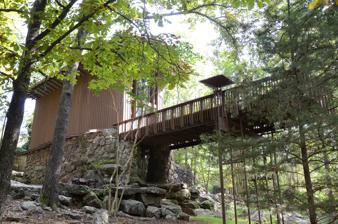
Building: Shaheen-Goodfellow Weekend Cottage
Country: United States of America
Year built: 1965
Historic house in Arkansas, United States United States historic place Shaheen-Goodfellow Weekend Cottage U.S. National Register of Historic Places Location in Arkansas Show map of Arkansas Location in United States Show map of the United States Location 704 Stony Ridge, Eden Isle, Arkansas Coordinates 35°30′0″N 92°6′30″W / 35.50000°N 92.10833°W / 35.50000; -92.10833 Area 1.3 acres (0.53 ha) Built 1965 ( 1965 ) Architect E. Fay Jones Architectural style Modern Movement MPS Arkansas Designs of E. Fay Jones MPS AD NRHP reference No. 97000854 Added to NRHP October 30, 2002 The Shaheen-Goodfellow Weekend Cottage , also known as Stoneflower , is a historic house at 704 Stony Ridge Road in Eden Isle, Arkansas , a resort community on a peninsula jutting into Greers Ferry Lake west of Heber Springs .  It is a distinctive Modern structure , designed by Arkansas architect E. Fay Jones and completed in 1965. The main structure is a relatively small rectangular wood-frame structure, given vertical emphasis by its placement at the top of a slope and vertical board-and-batten siding.  On the lake side (the downslope side) of the house a wooden deck projects from the upper level, with vertical railing elements and an outdoor cooking area built in.  The house is a clear predecessor to one of Jones' signature works, Thorncrown Chapel , with which it shares design and construction methods, albeit in a smaller scale. The house was listed on the National Register of Historic Places in 2002. See also National Register of Historic Places listings in Cleburne County, Arkansas References